On n'demande qu'à en rire

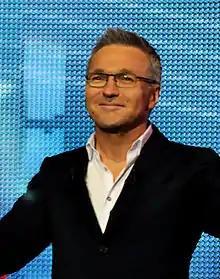
Laurent Ruquier presented the first two seasons, as well as creating and co-producing the show.

The first two seasons were presented by Laurent Ruquier. The jury was originally composed of Ruquier, two culturally relevant guests and a member of Ruquier's comedy troupe, the "Bande à Ruquier"; the last three changed every day. Very quickly (from 18 October 2010), Ruquier replaced this temporary jury with a recurring jury composed of himself and three alternating people from the list below. When Jérémy Michalak took over as presenter in September 2012, he did not score comedians, and a fourth juror was added to keep a total score of 100. Laurent Ruquier occasionally returns to the show as a juror. This was also the case during season 4, presented by Bruno Guillon.